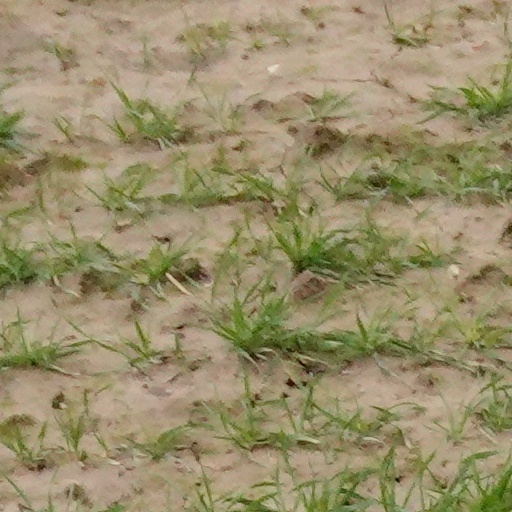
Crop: wheat